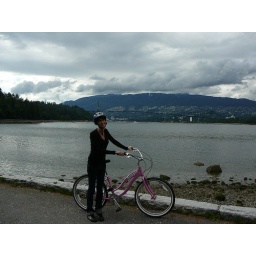
sam, on her pink bike, in front of lions gate bridge.